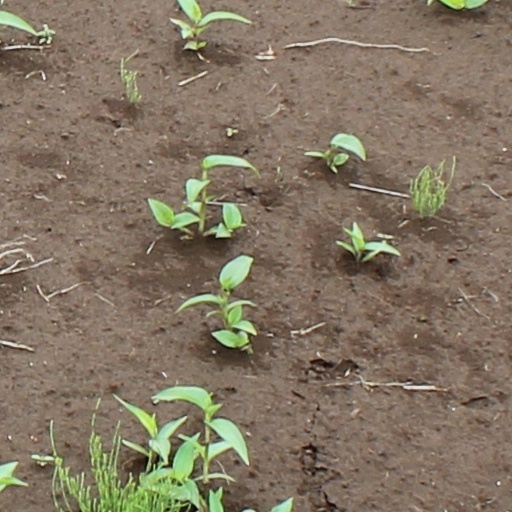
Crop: wheat